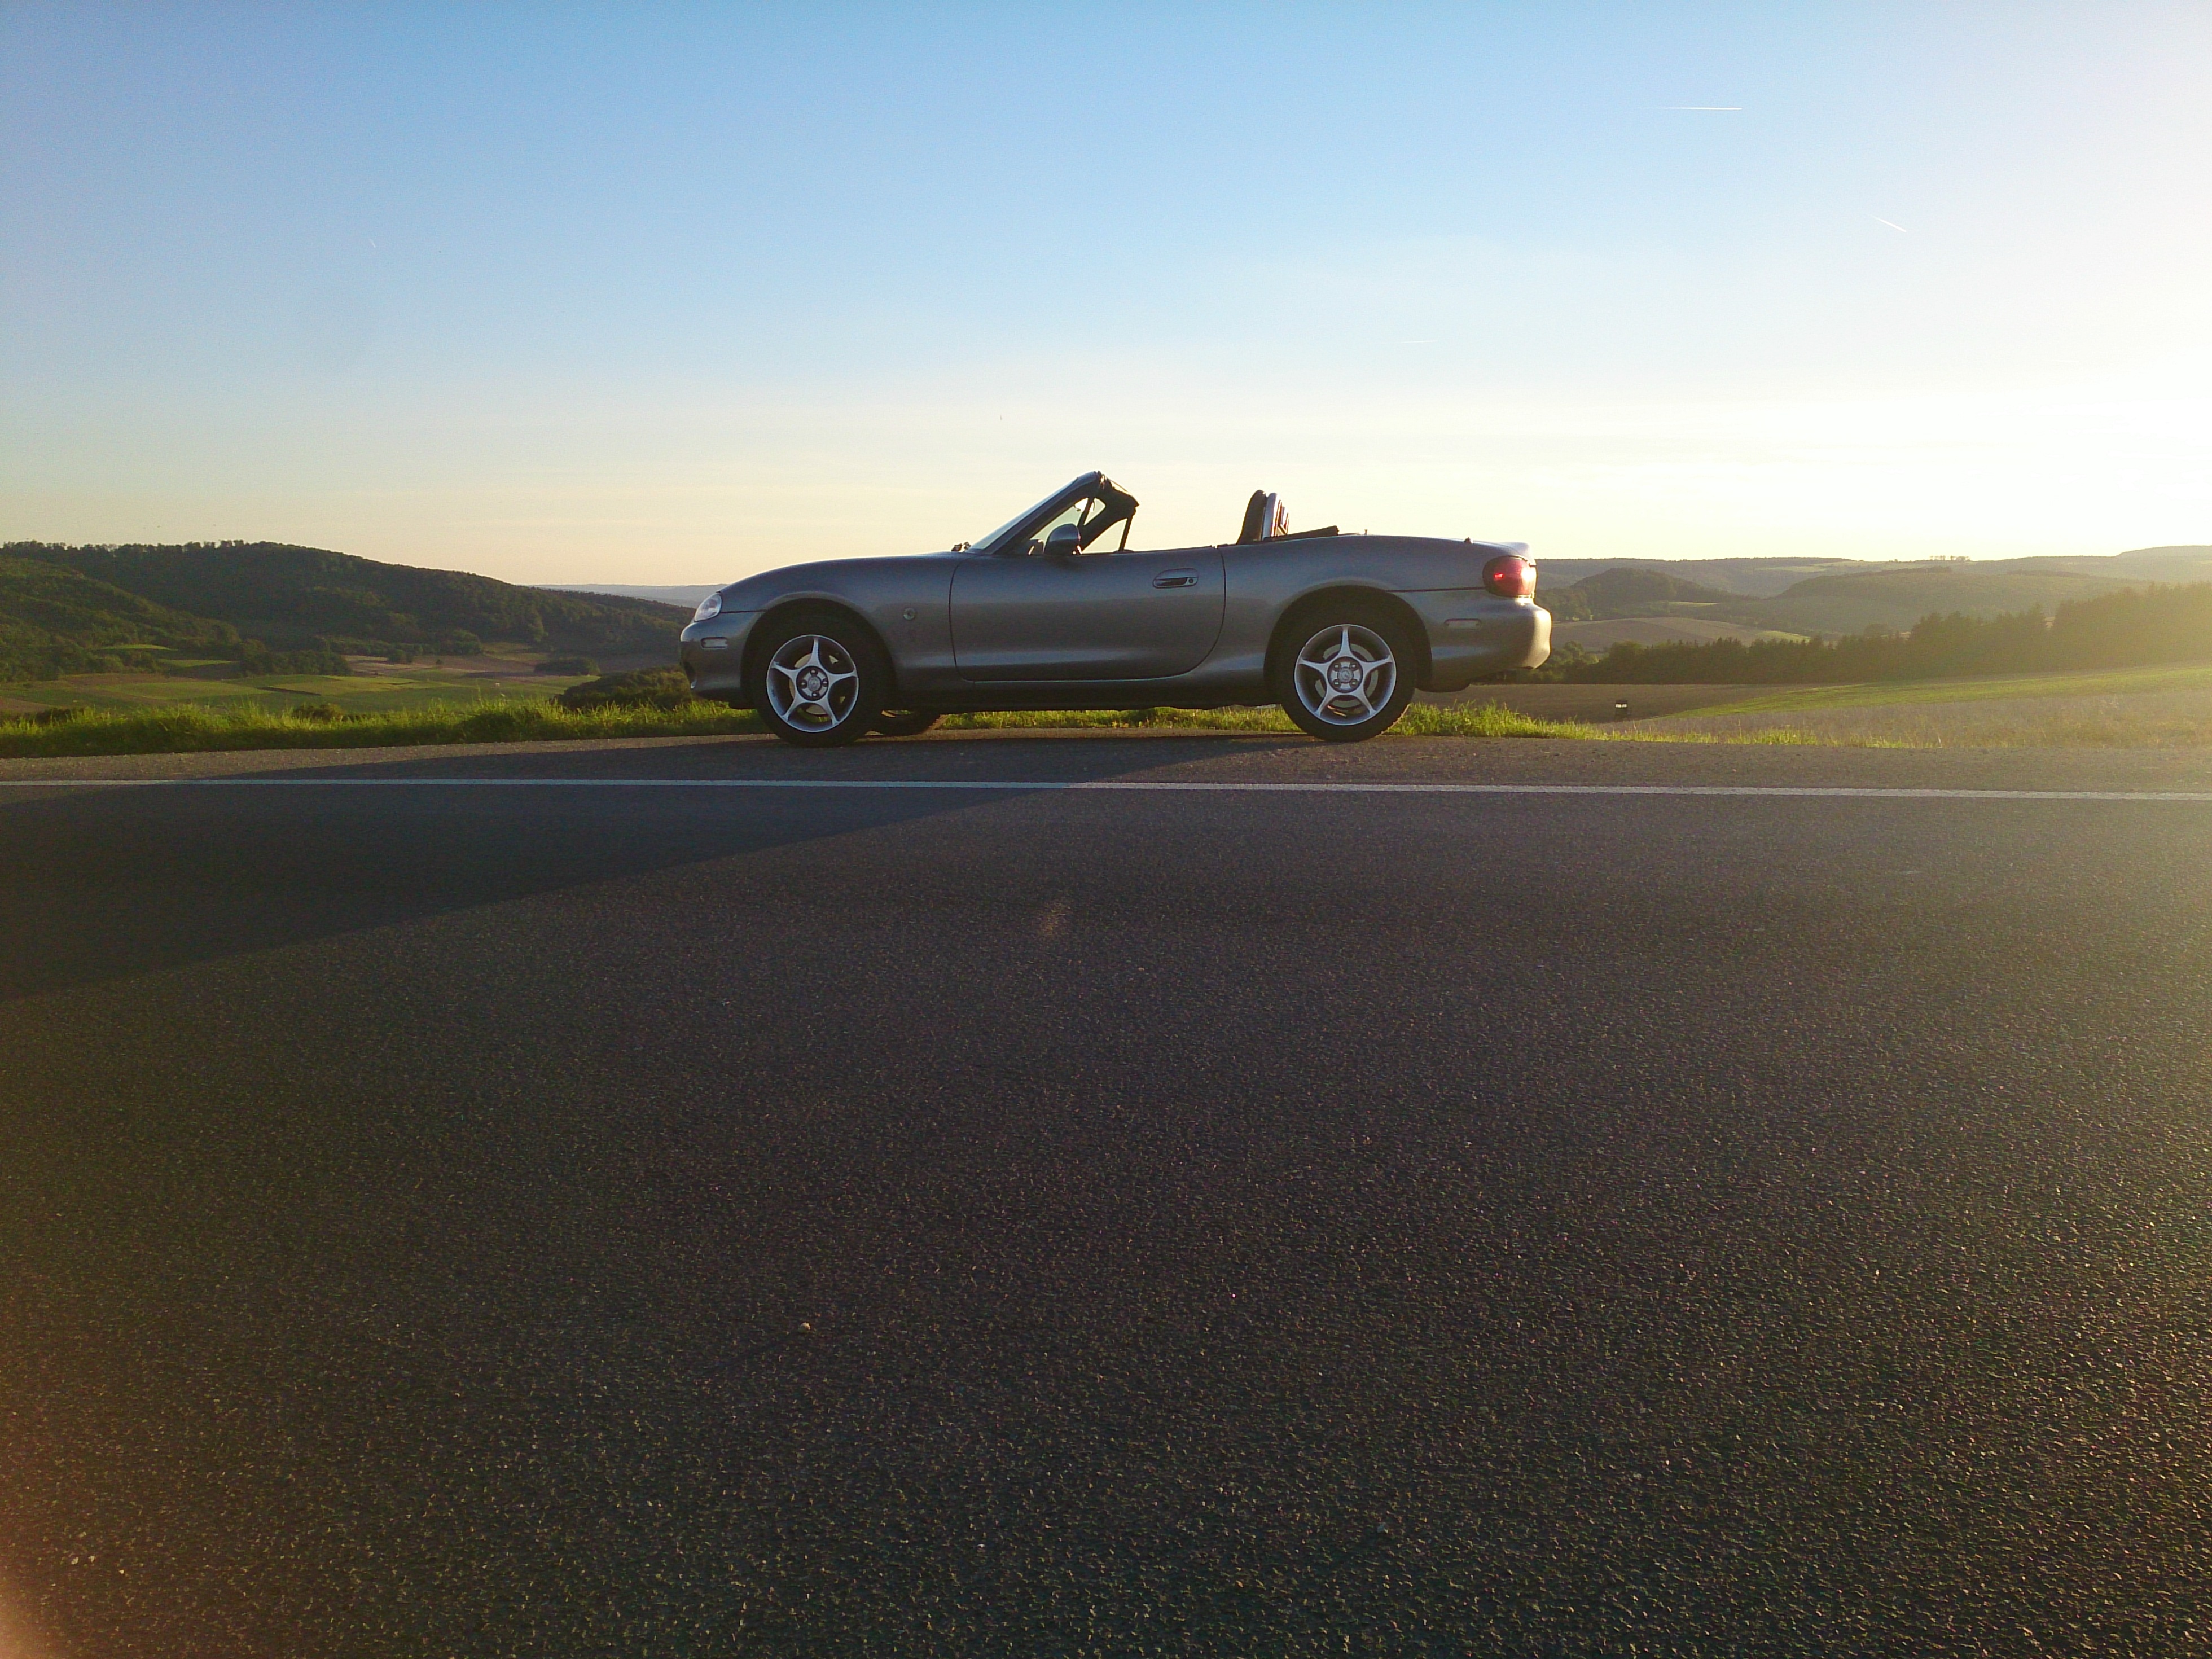
landscape, sunshine, sun, car, driving, vehicle, road trip, race track, bill, convertible, mazda, weser uplands, automobile make, natural environment, mazda mx 5, mx 5